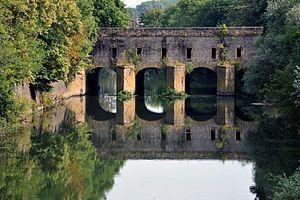
Cette liste de ponts de France présente une liste de ponts remarquables de France, tant par leurs caractéristiques dimensionnelles, que par leur intérêt architectural ou historique.
Le pont du Couronné ou pont-écluse Nord est un pont français du département de la Moselle, situé sur un bras artificiel de la rivière du même nom. Il fait partie du territoire communal de Thionville.